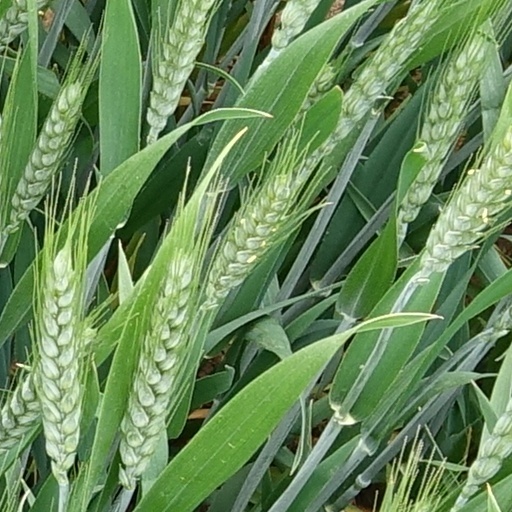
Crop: wheat